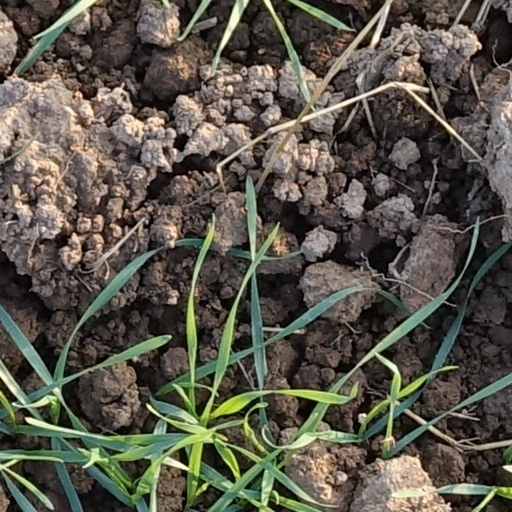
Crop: wheat